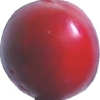
Label: cherry_wax_red